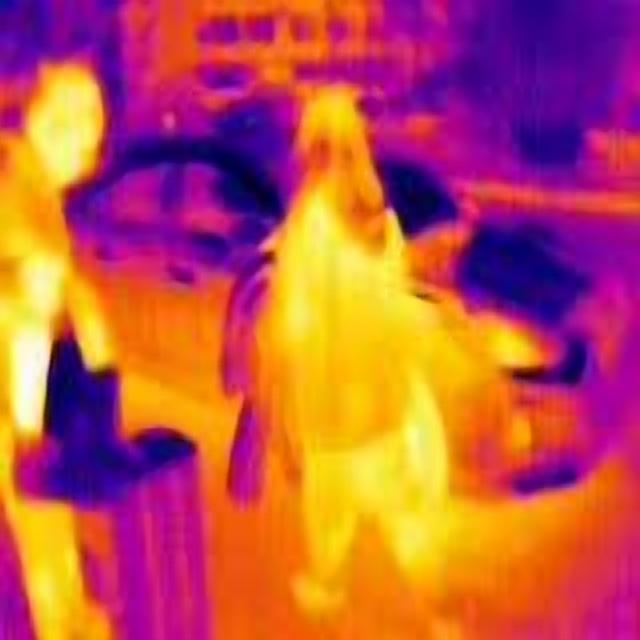
Detected objects:
label: person
label: person